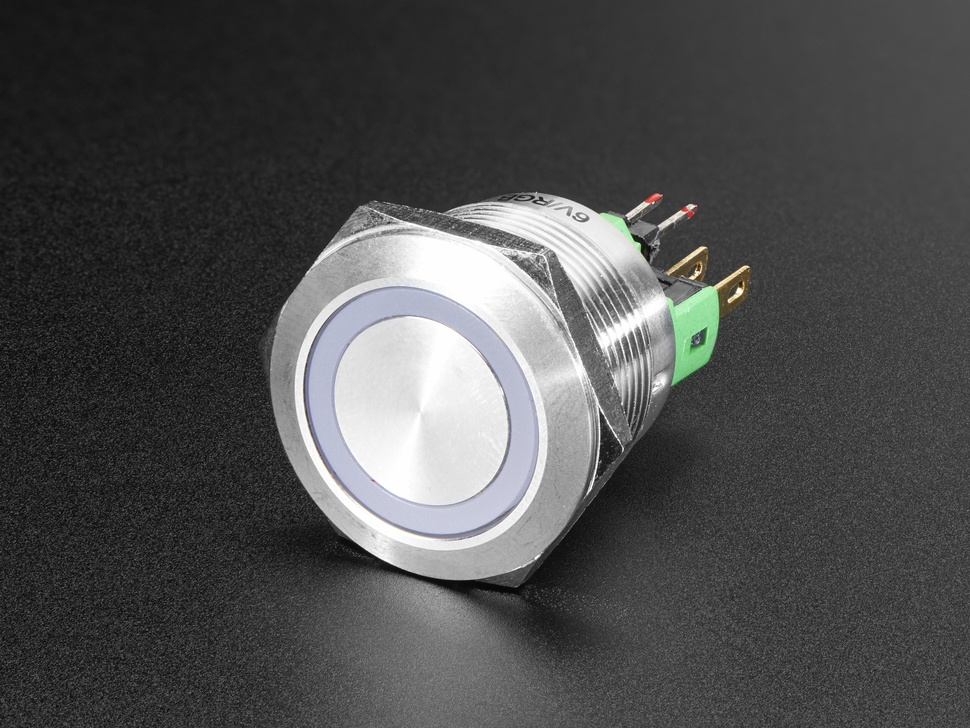
Rugged Metal Pushbutton - 22mm 6V RGB Momentary
By popular demand, we now have rugged metal buttons with a full color RGB LED ring light! These chrome-plated metal buttons are rugged, but certainly not lacking in flair. This is a 22mm Momentary version of the RGB pushbutton. Simply drill a 22mm hole into any material up to 1/4" thick and you can fit these in place – there's even a rubber gasket to keep water out of the enclosure. On the front of the button is a flat metal actuator, surrounded by a plastic RGB LED ring. On the back there are 4 metal contacts for the RGB LED ring (one anode and 3 cathodes for each red, green, and blue) and 4 spade contacts for the switches. To use the RGB LED: Power the anode at 3-6V and light up the red, green, and blue LEDs by pulling their designated contacts to ground as you desire – there's a built in resistor! If you want to use this with a higher voltage, say 12V or 24V, simply add a 1K ohm resistor in series with the LED cathodes to keep the LED current at around 20mA. You can PWM the RGB pins to make any color you like. To use the switches: There are two electrically separate SPST switches inside the button. The two inner set of spade contacts are a normally-closed switch. When you press the button, these contacts will open. The outer two spade contacts are a normally-open switch. When you press the button, these contacts will open until it is released. The switch and LED are electrically separated, so to change the color, use a microcontroller to both read the contact pins and toggle the color control pins. Don't forget to pick up an Arcade Button Quick-Connect Wire Pairs - 0.11" (10 pack)!
Brand: Adafruit
Category: Electronics > Arcade Equipment > Video Game Arcade Cabinet Accessories > Push Buttons